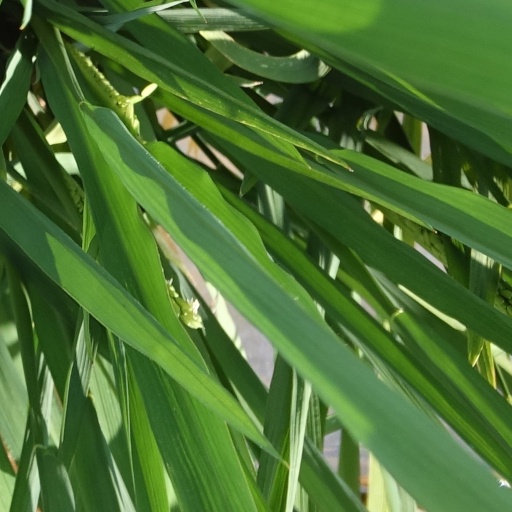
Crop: rice